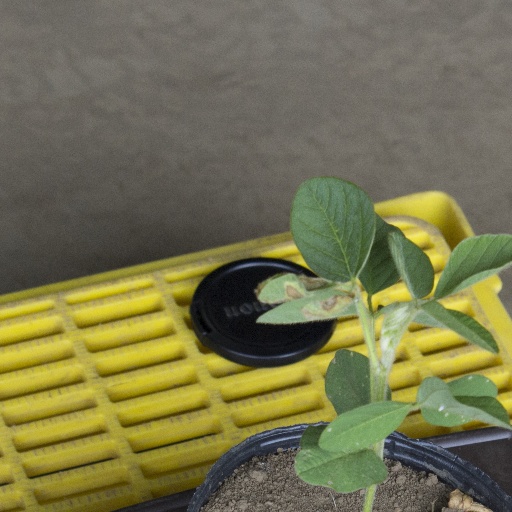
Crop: soybean